Bandar Baru Sentul

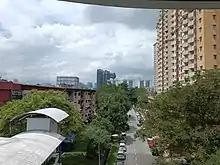
Bandar Baru Sentul

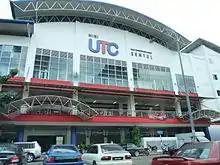
Mini UTC Sentul at Bandar Baru Sentul

Bandar Baru Sentul, also known as Sentul Perdana, is a major area located within the east side of the suburb of Sentul, Kuala Lumpur.